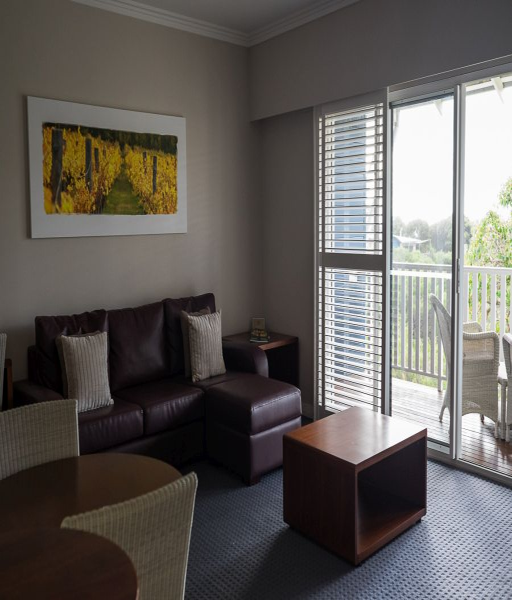
we flaked out on the couch for a few hours